Ernesto Burzagli

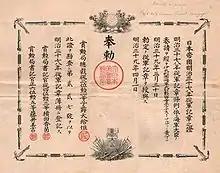
Japanese certificate acknowledging Burzagli's observer participation as Italian naval attaché serving with the Imperial Japanese Navy (1904-1906).

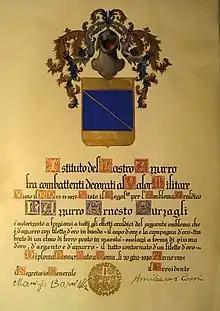
Coat of arms, granted by the Istituto Nazionale del Nastro Azzurro to Ernesto Burzagli.

Burzagli was from a noble family of Montevarchi, but was born in Modena, as his father had relocated there to assume a position as a professor of physics at the Military Academy of Modena. Burzagli graduated from the Accademia Navale di Livorno in 1892, and after serving on a number of ships in the Royal Italian Navy, he was assigned as a military attaché to Tokyo, Japan in May 1904. He arrived just in time to become an official foreign observer of the Imperial Japanese Navy in the Russo-Japanese War, and witnessed first-hand the naval bombardment of Port Arthur. After the end of the war, in April 1906, he was received by Emperor Meiji of Japan, and received the Order of the Rising Sun before his return to Italy.